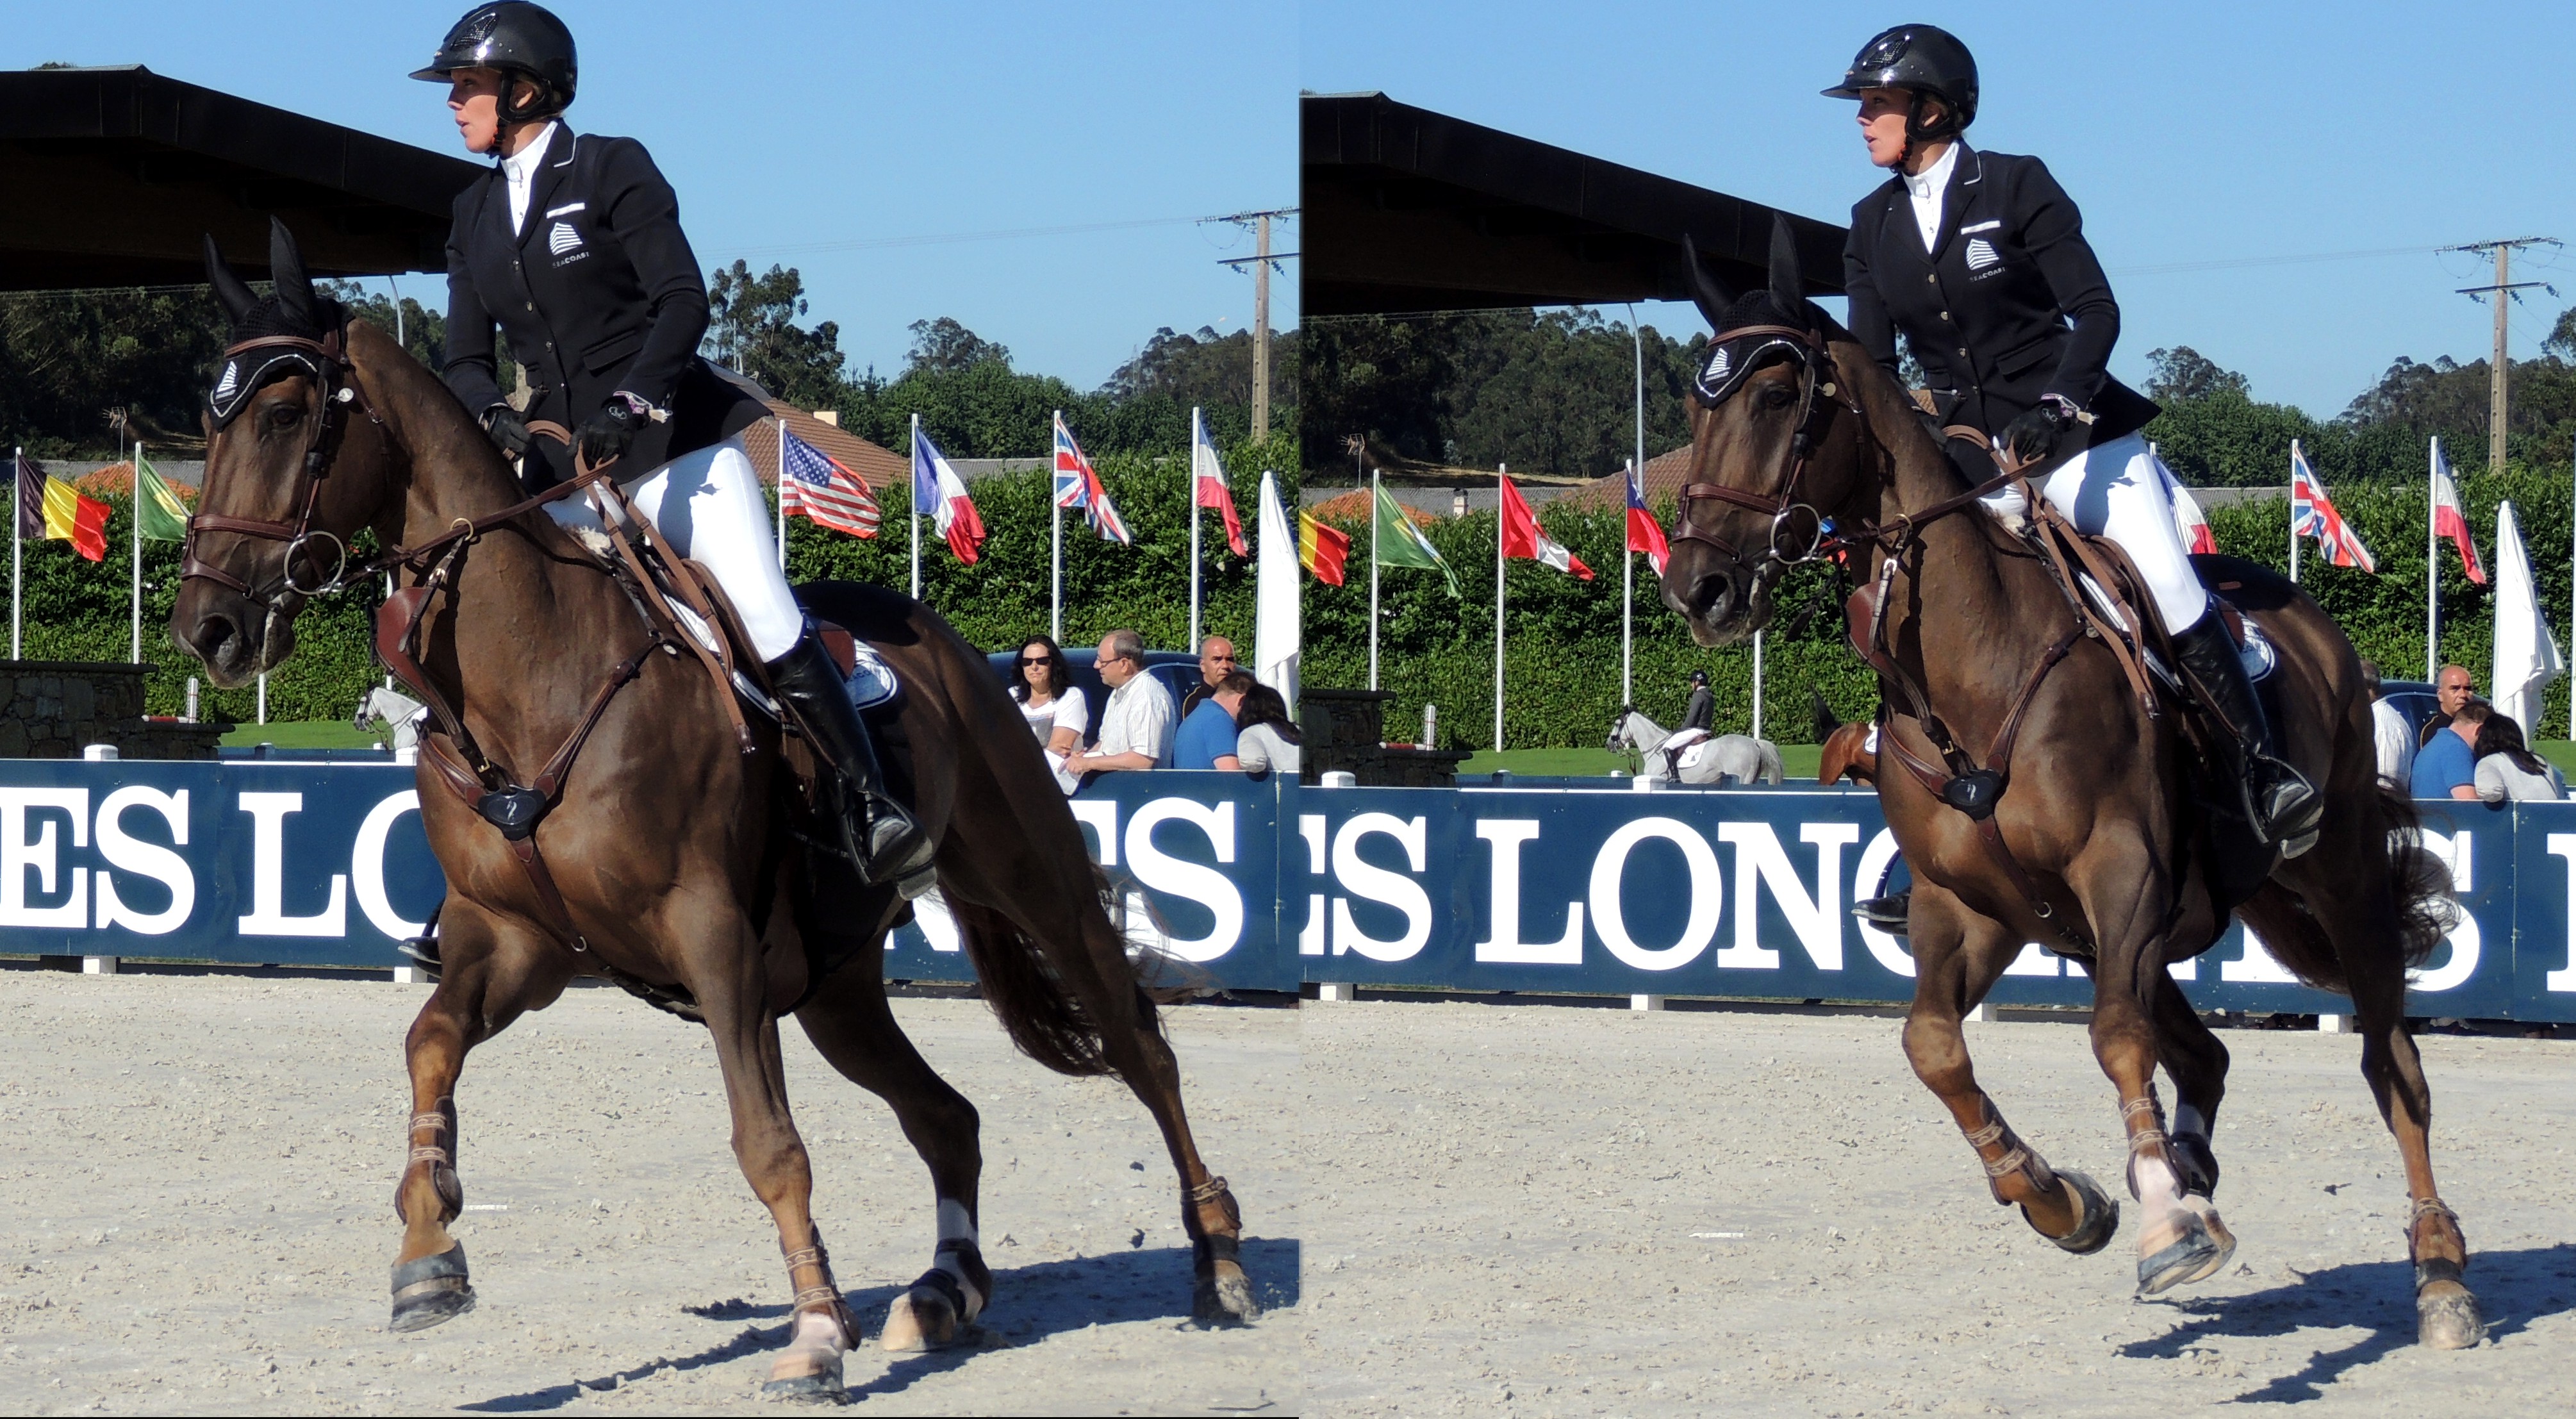
english riding, equestrianism, endurance riding, horse harness, sports, show jumping, polo, eventing, equestrian sport, western riding, animal sports, dressage, jumping, rein, animal training, stick and ball sports, physical exercise, equitation, horse like mammal, stick and ball games